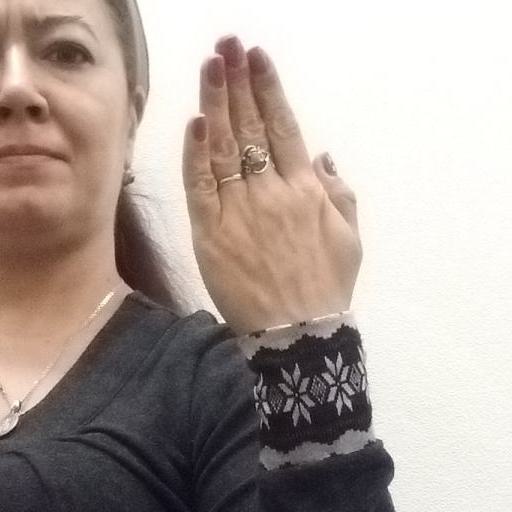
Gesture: stop_inverted